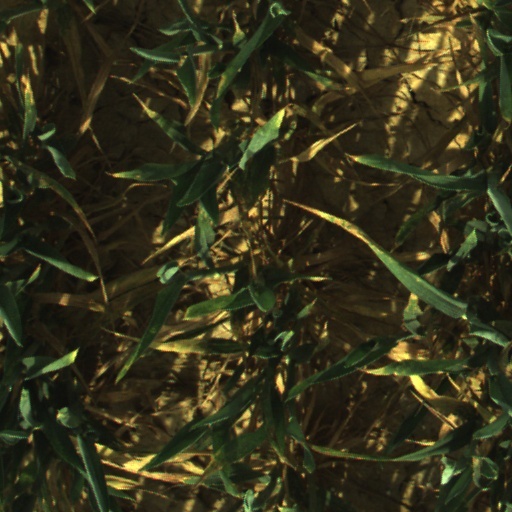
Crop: wheat